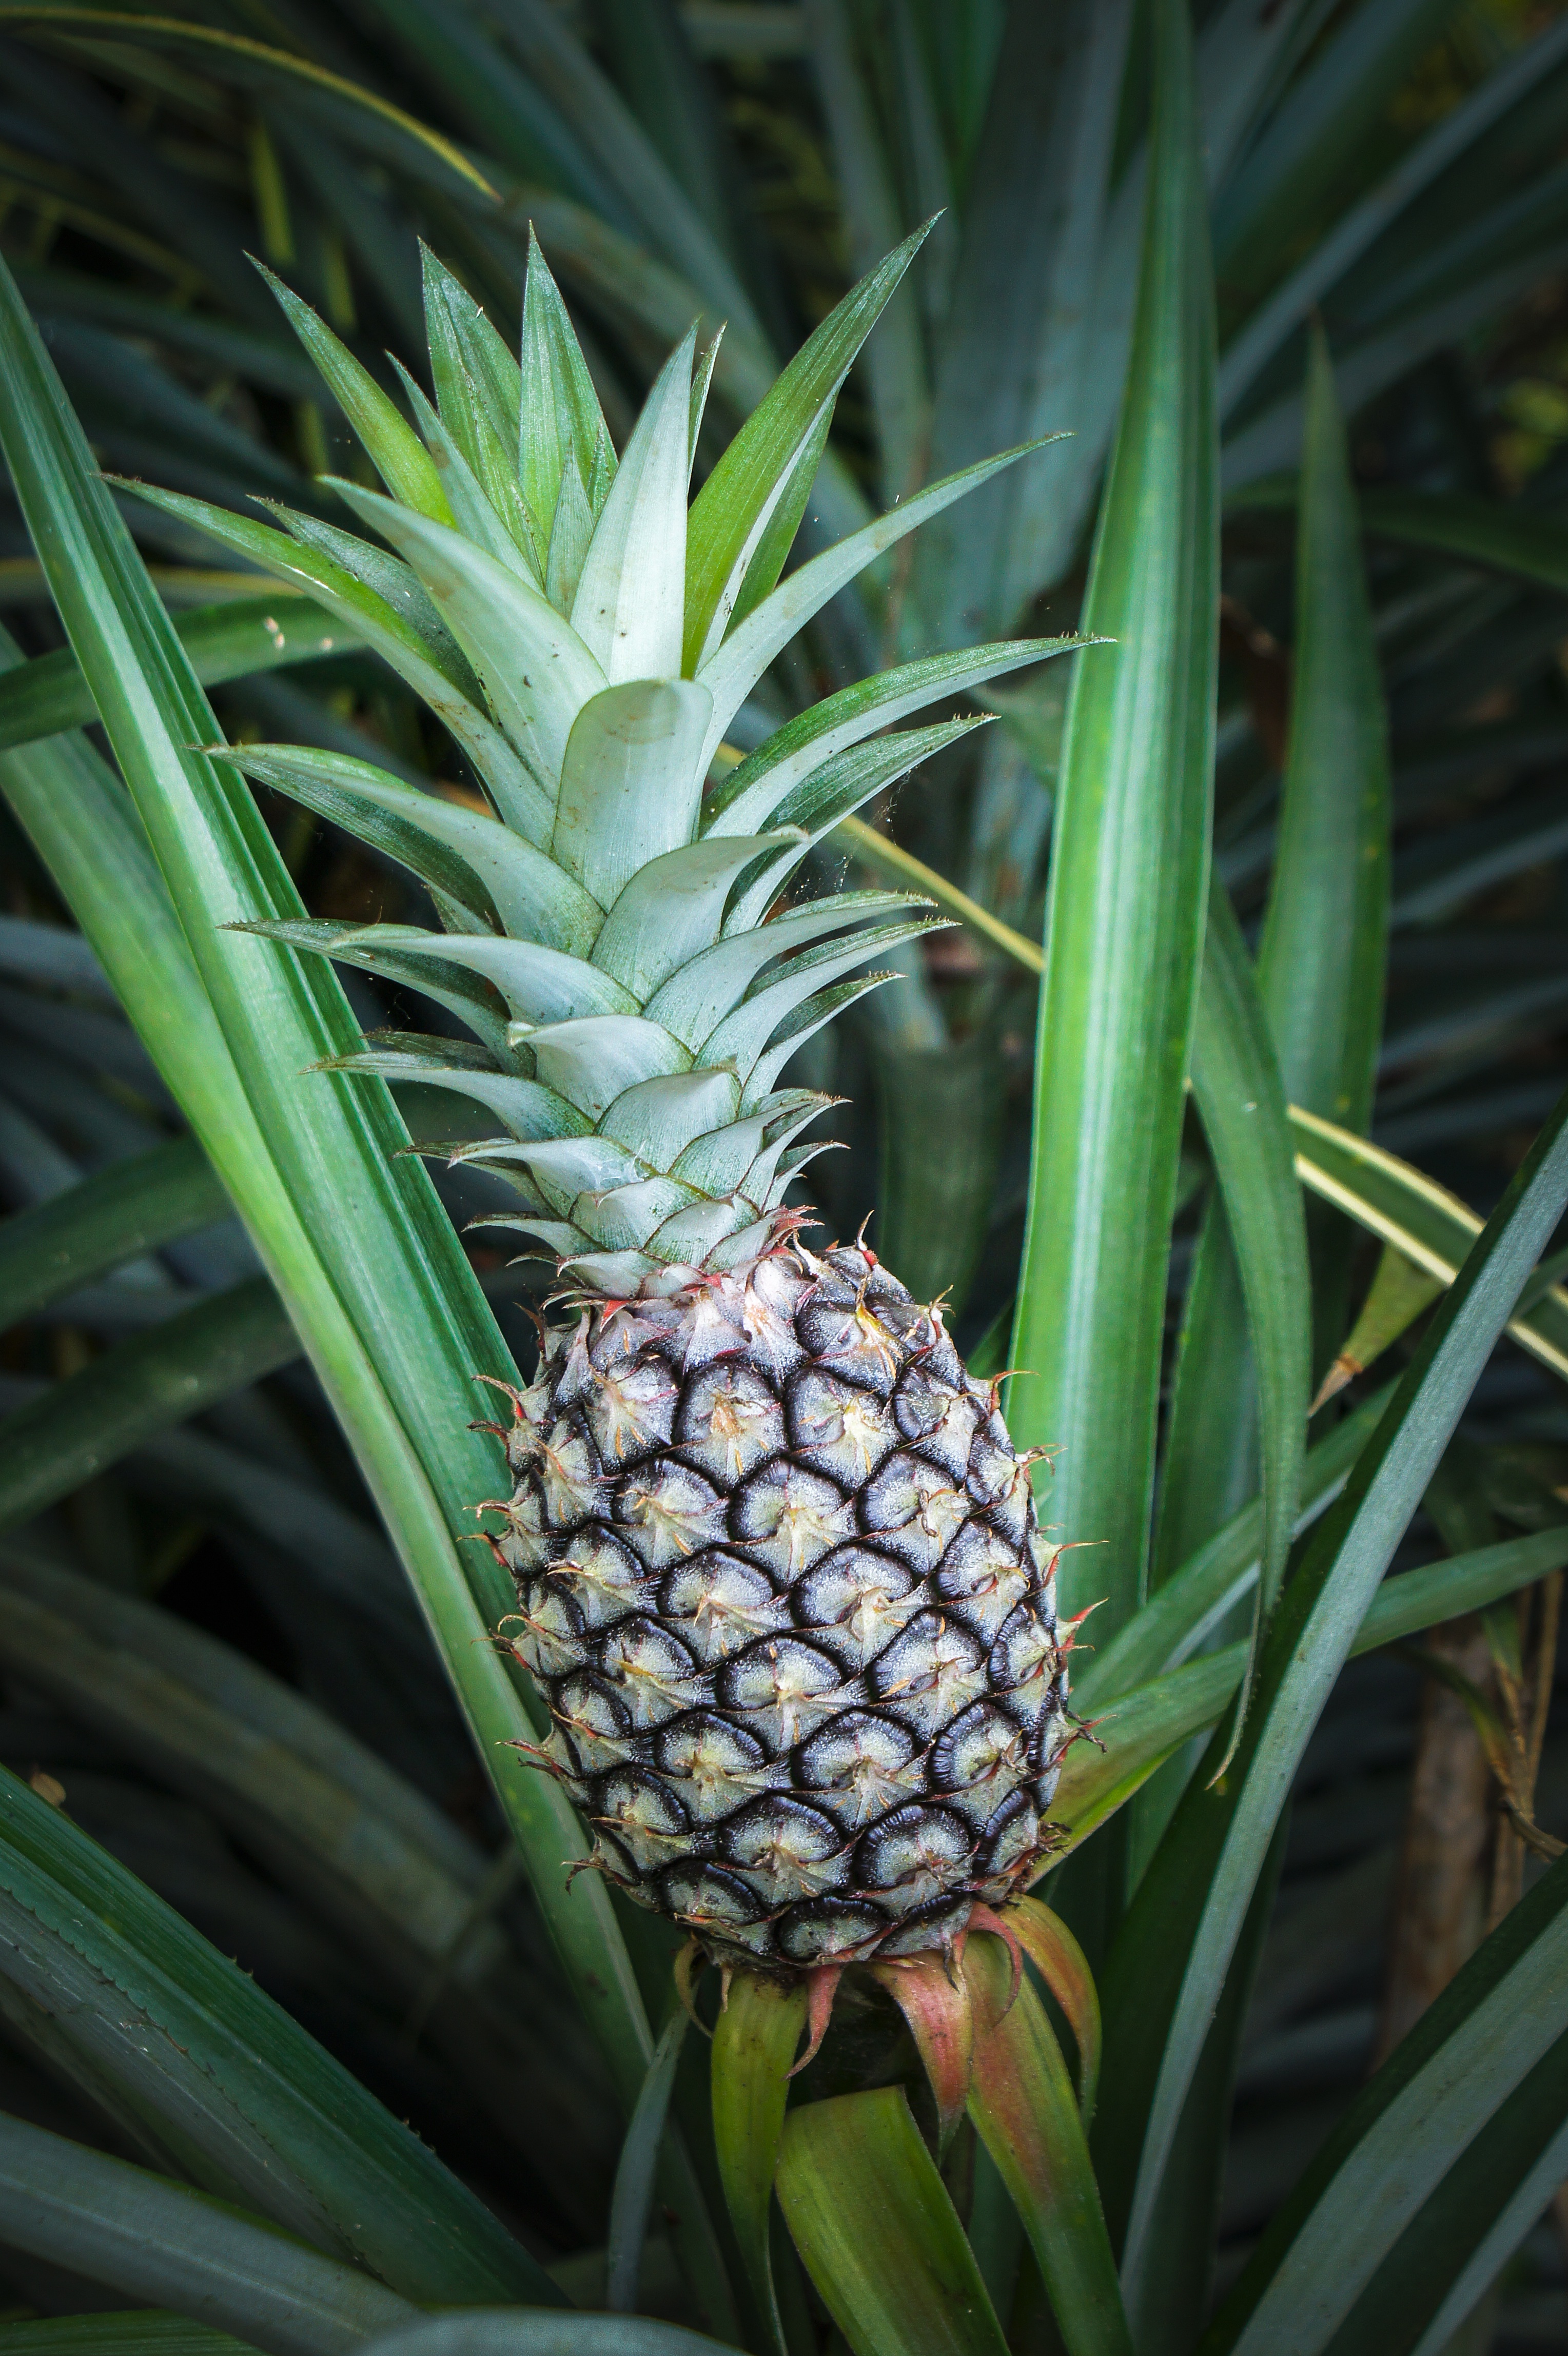
tree, nature, plant, fruit, leaf, flower, summer, food, green, produce, tropical, natural, botany, flora, pineapple, citrus, flowering plant, bromeliaceae, grass family, woody plant, land plant, arecales, palm family